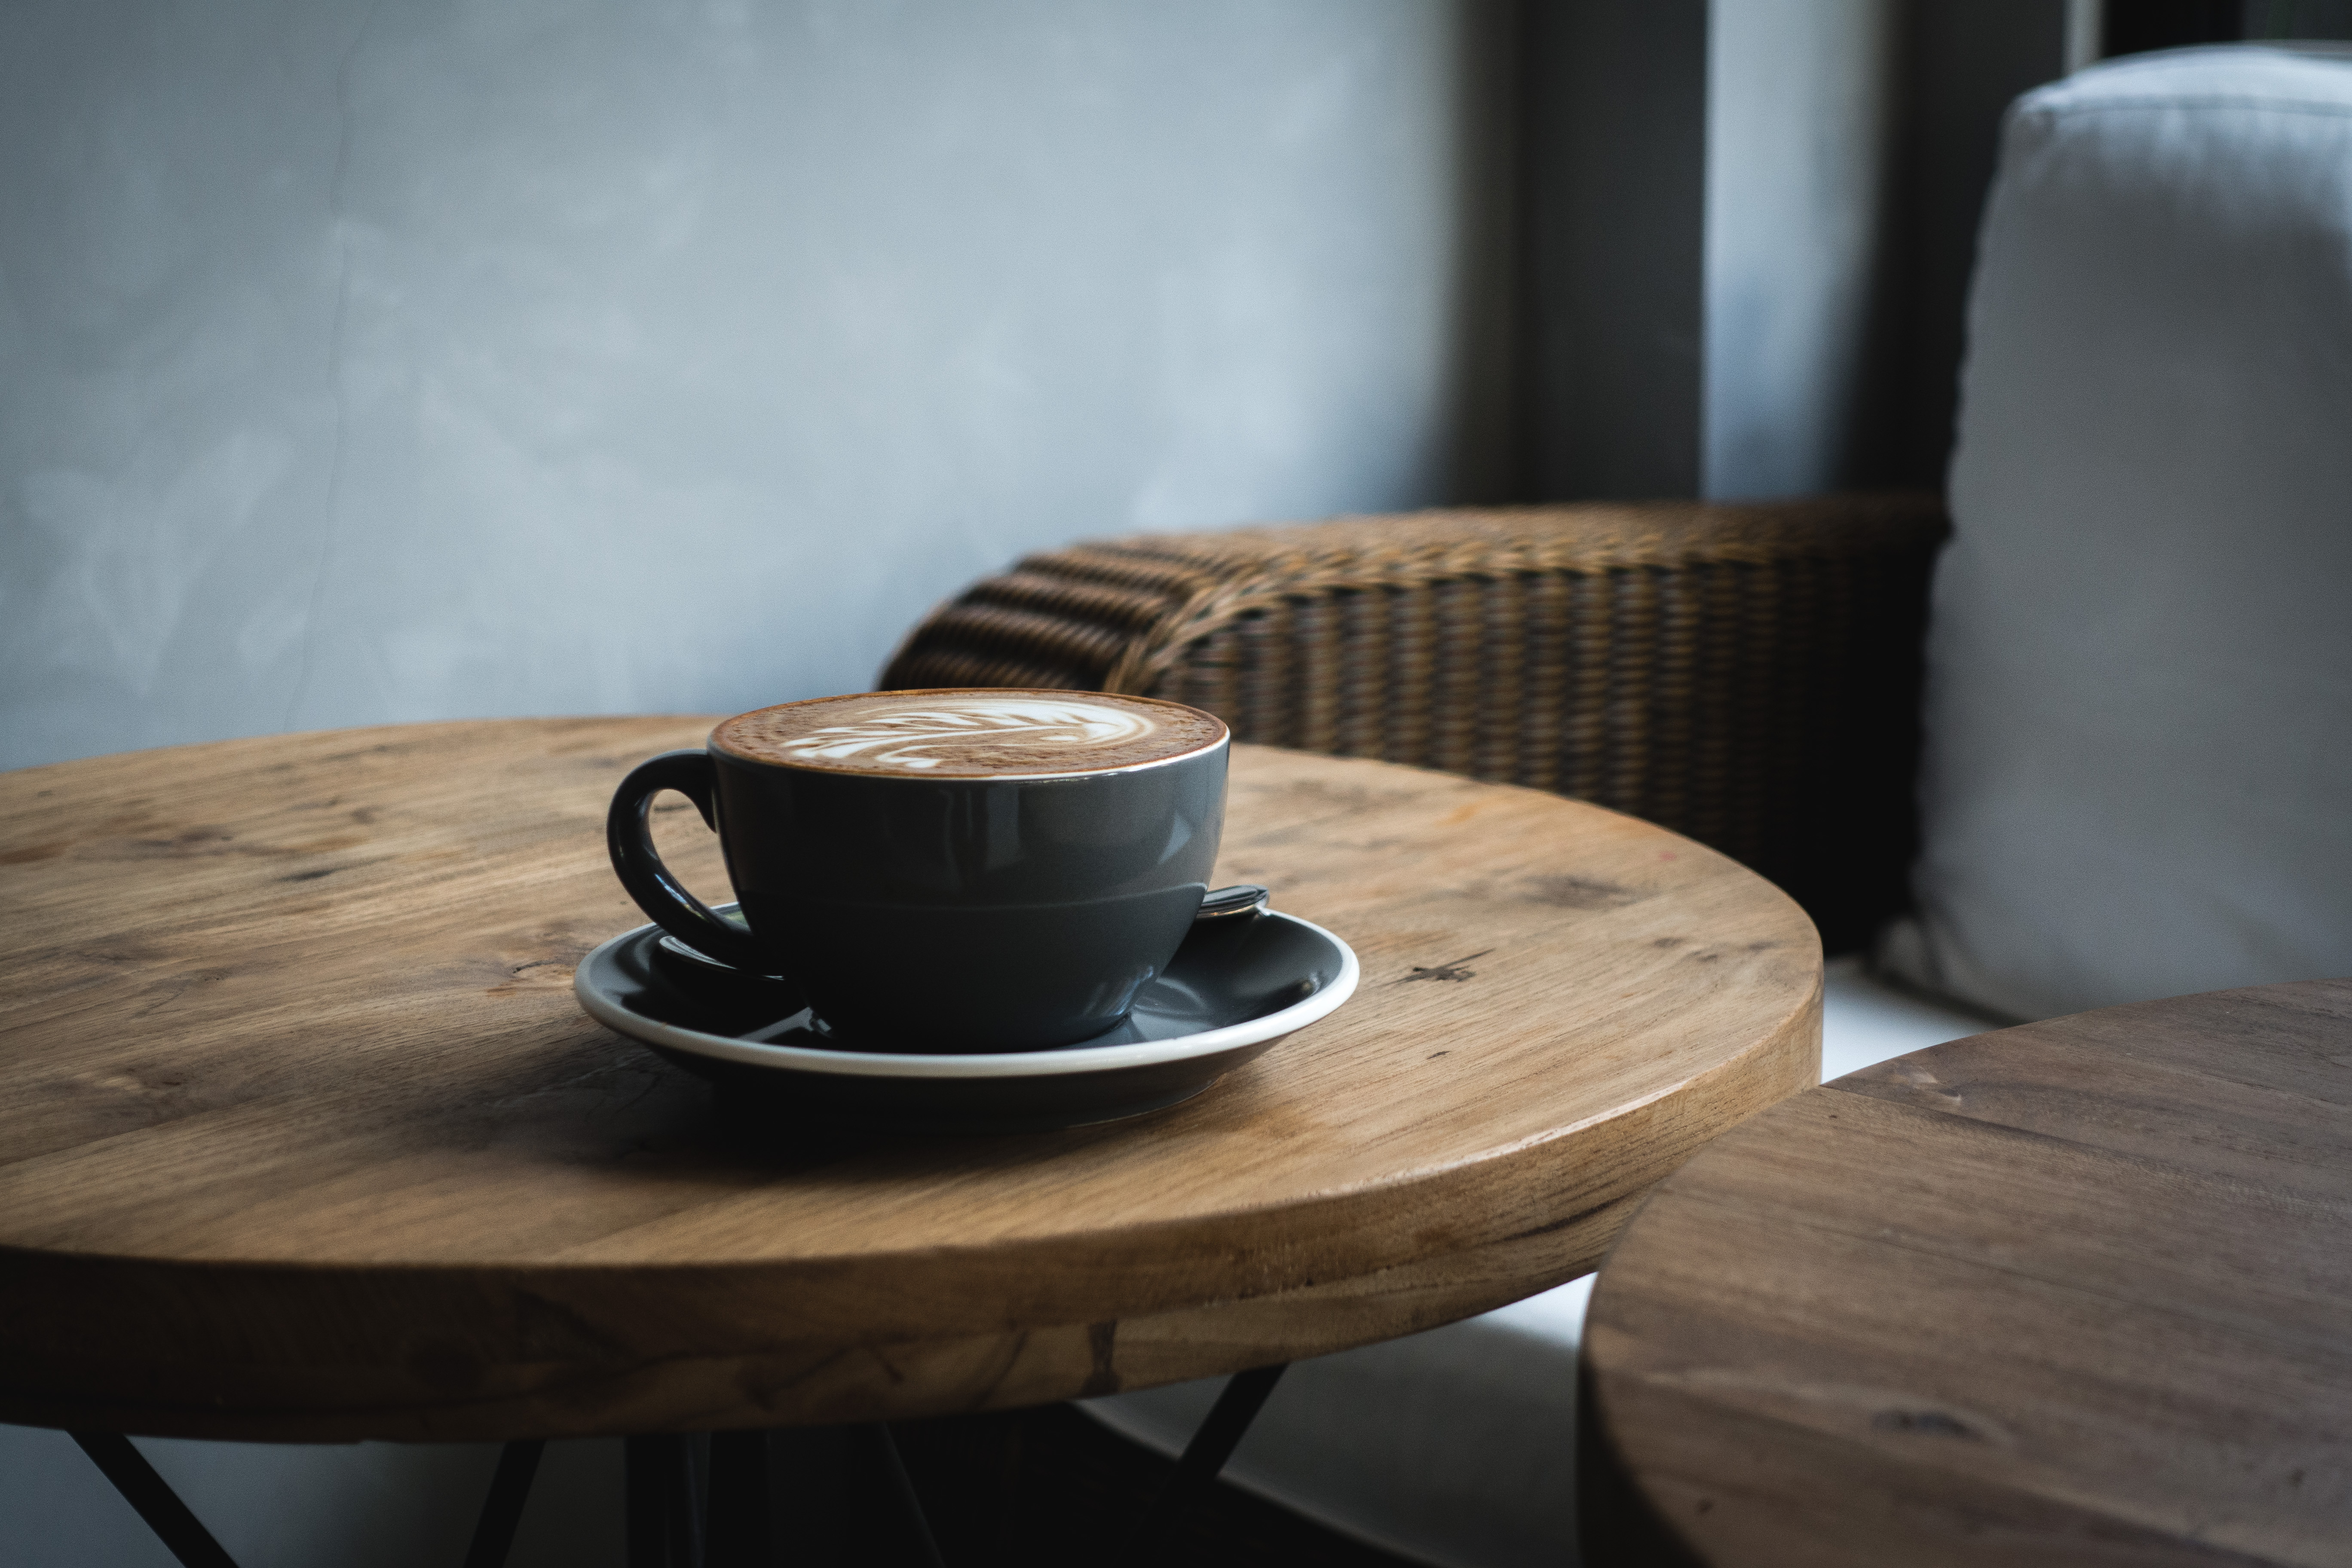
coffee cup, cup, table, saucer, serveware, coffee table, wood, tableware, drink, coffee, room, furniture, drinkware, espresso, cafe, caffeine, coffeehouse, cafe au lait, caff americano, caff macchiato, teacup, cappuccino, still life photography